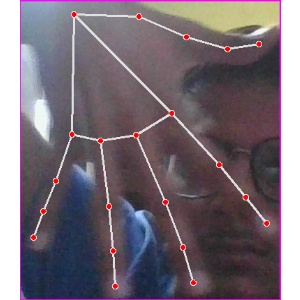
अक्षर: ढ